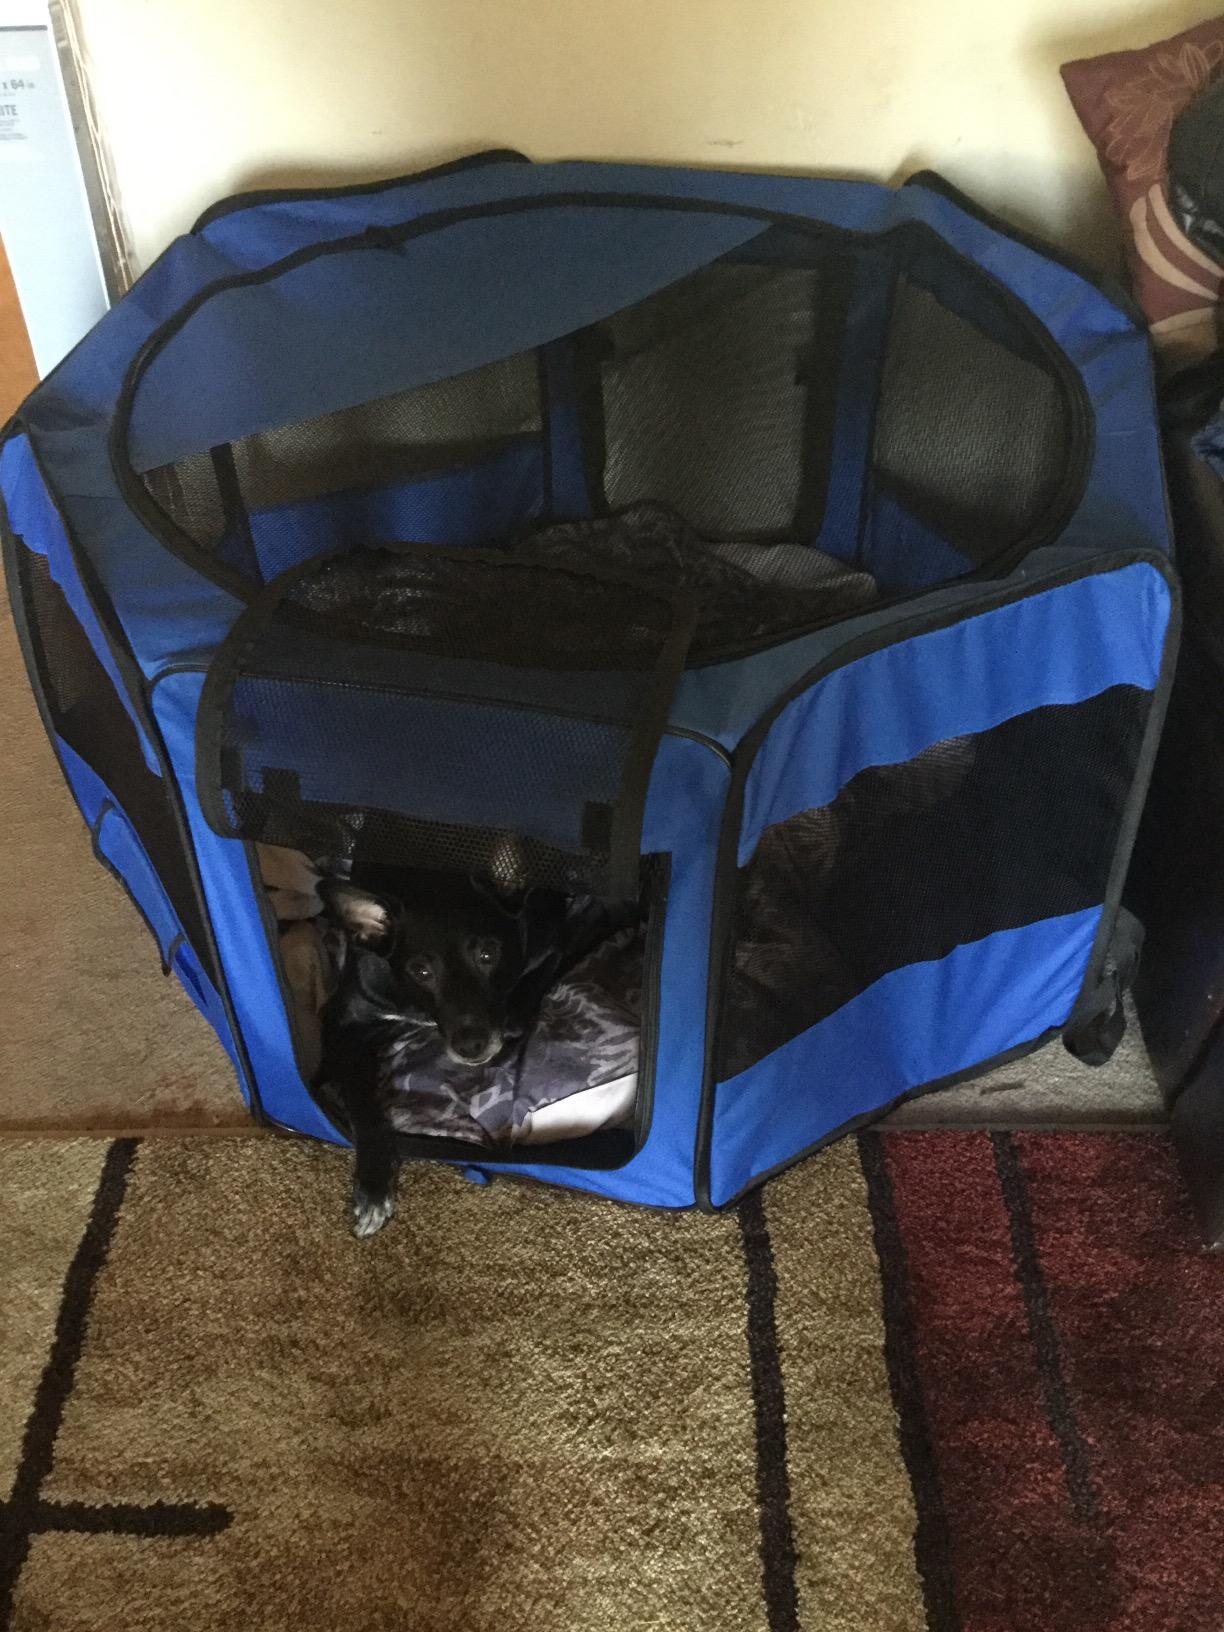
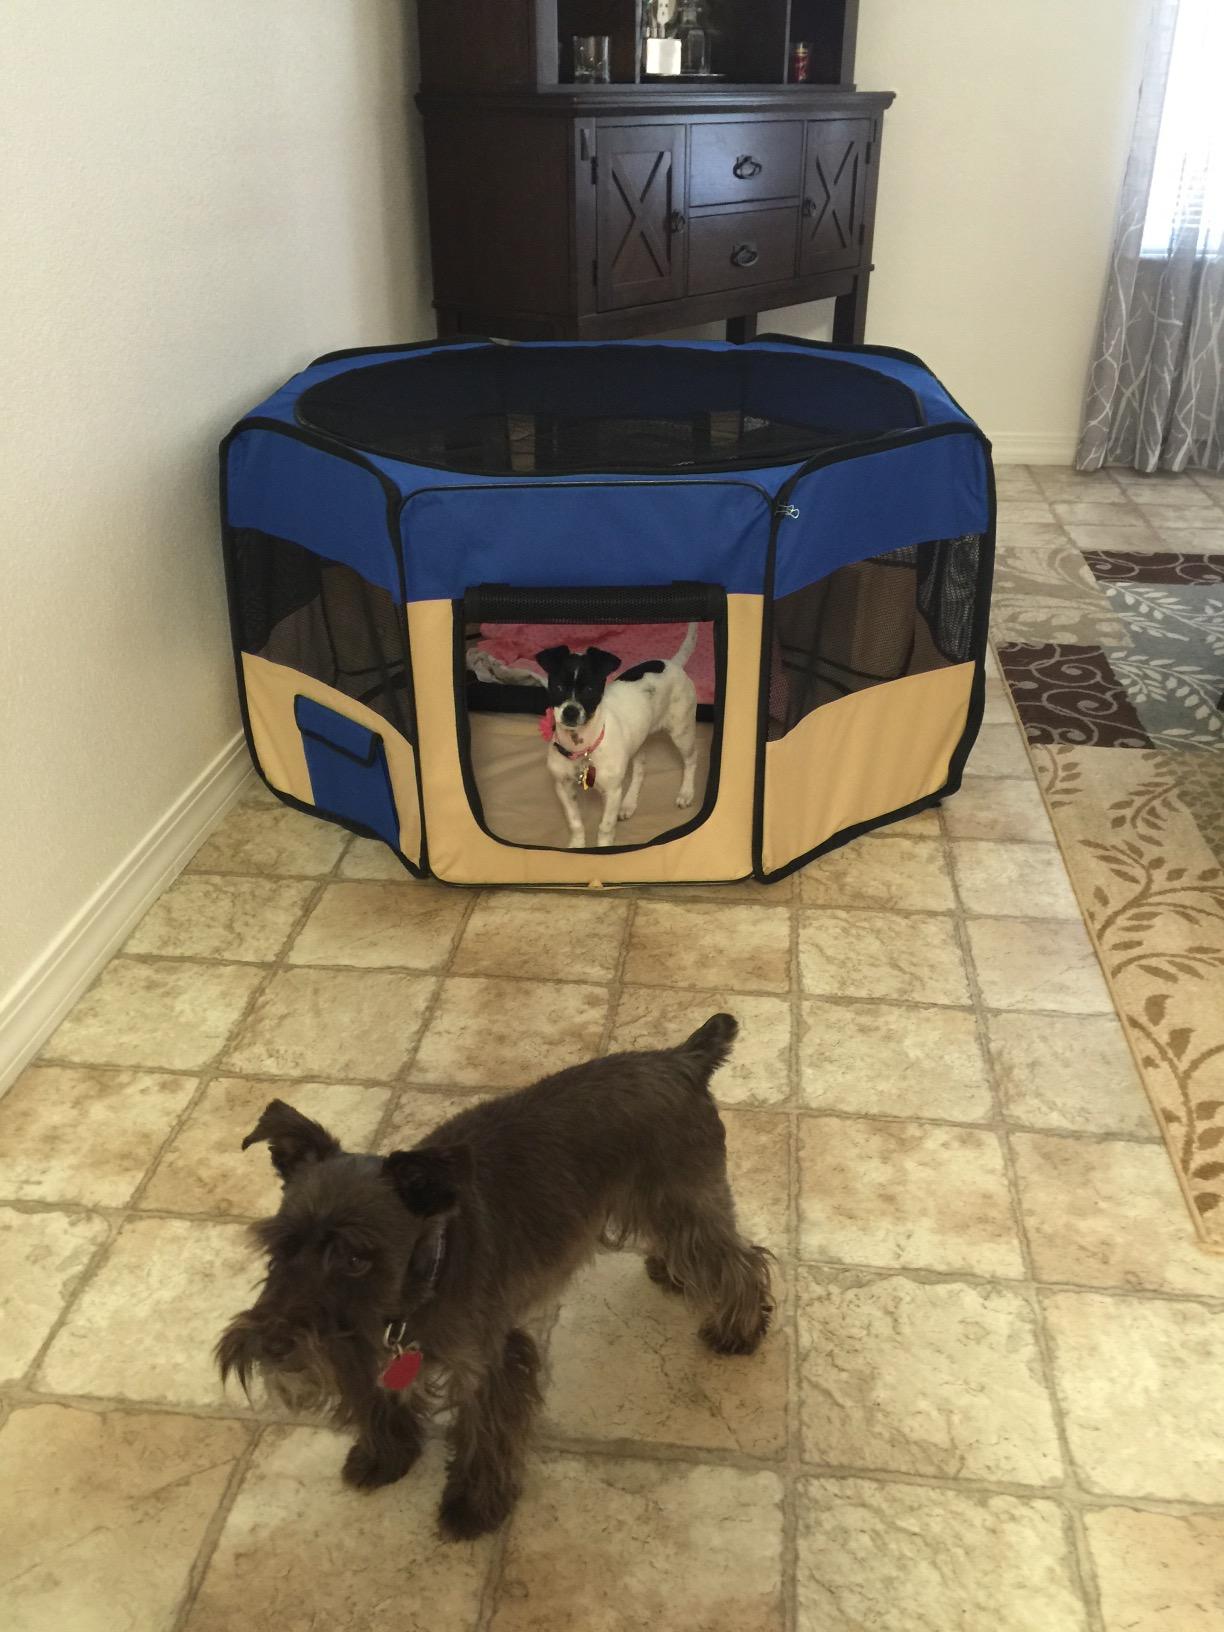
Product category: items_kennel
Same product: no